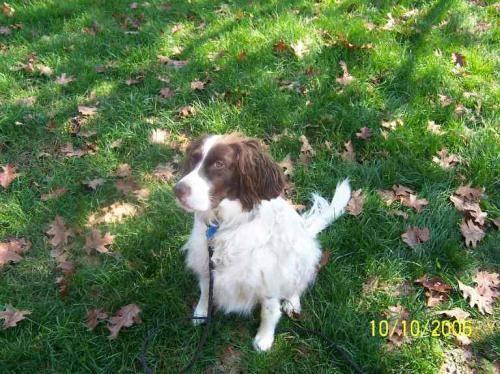
dog